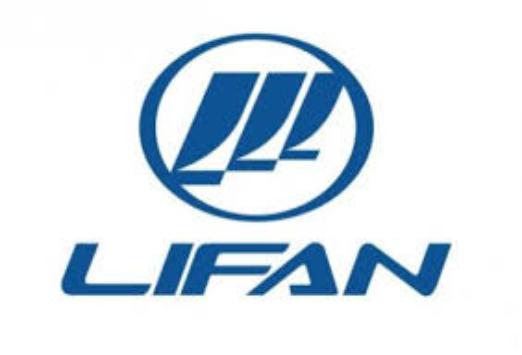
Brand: lifan-1
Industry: Transportation